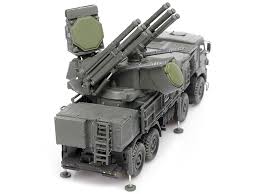
Label: Air Defense